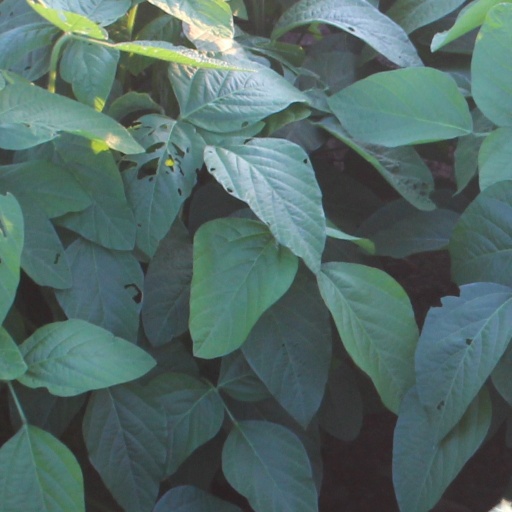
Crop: soybean